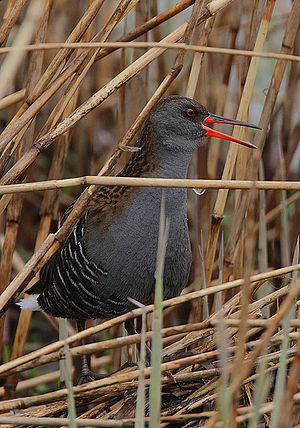
Vandhøns
Vandrikse (Rallus aquaticus)
Vandrikse (Rallus aquaticus)
Vandhøns er en familie af fugle, der er udbredt over næsten hele verden. Der findes cirka 130 nulevende arter, mens andre omkring 20 arter er uddøde siden 1500-tallet.